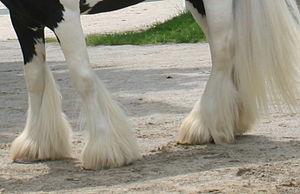
Le Cob Gypsy, connu sous les noms d’Irish Cob en Irlande, Gypsy Cob en Angleterre, Gypsy Vanner en Amérique du Nord, et Tinker en Europe continentale, est une race de chevaux de type cob, provenant des îles britanniques. Il est sélectionné à l'origine par des communautés nomades, Travellers d'Irlande et Gitans d'Angleterre, à partir de chevaux de races diverses. Sa fonction est de tracter leurs lourdes roulottes, les verdines. L'utilisation de ce cheval se répand à la fin du XIXᵉ siècle. La race est fixée par croisements après la Seconde Guerre mondiale. Sa reconnaissance internationale est récente, ces chevaux n'ont jamais été considérés comme formant une race véritable avant l'établissement de stud-books et de généalogies par écrit, après 1996. Les deux associations mères sont la Gypsy Cob Society au Royaume-Uni et l’Irish Cob Society en Irlande, qui se disputent sa paternité.